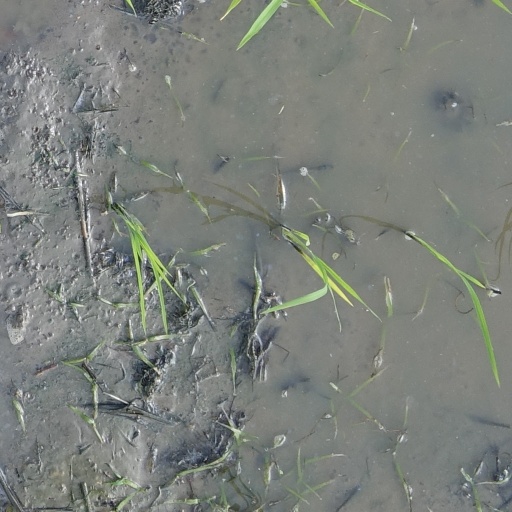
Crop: rice